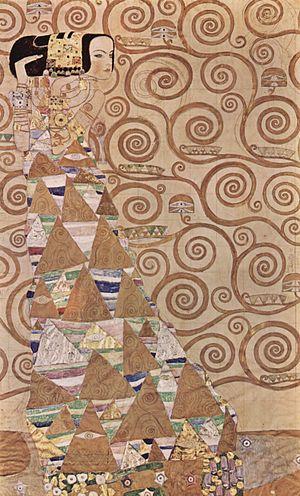
L'Attente (1905-1909, détail), carton provenant de la fresque du palais Stoclet, 193,5 × 115 cm, Vienne, musée des arts appliqués
Les Petits Einstein est une série télévisée d'animation éducative américaine en 67 épisodes de 23 minutes développée par Douglas Wood, qui a créé le concept et les personnages, et une équipe dirigée par Olexa Hewryk et Eric Weiner puis produite par Curious Pictures et The Baby Einstein Company. Elle a été diffusée du 9 octobre 2005 au 22 décembre 2009 sur Playhouse Disney.
Gustav Klimt, né le 14 juillet 1862 à Baumgarten et mort le 6 février 1918 à Vienne, est un peintre symboliste autrichien, et l'un des membres les plus en vue du mouvement Art nouveau et de la Sécession de Vienne.
Adolphe Stoclet, est un financier bruxellois, amateur d'art renommé, né au sein d’une famille de banquiers belges d'origine gembloutoise. Il est le commanditaire du palais Stoclet, situé au n° 279 de l'avenue de Tervueren à Woluwe Saint-Pierre.